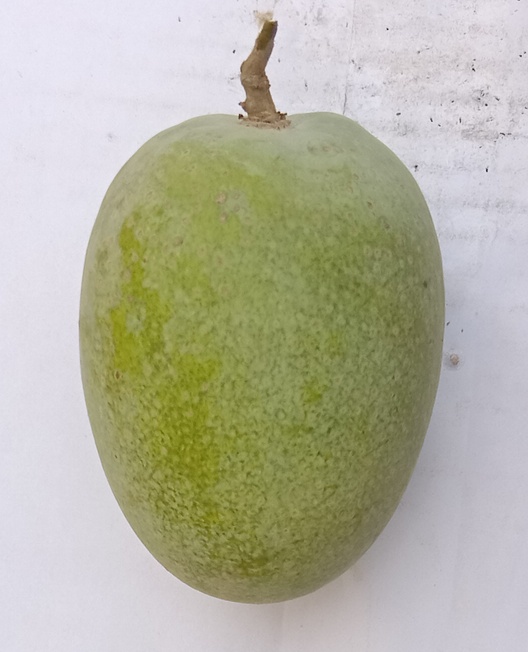
Mango variety: Anwar Ratool